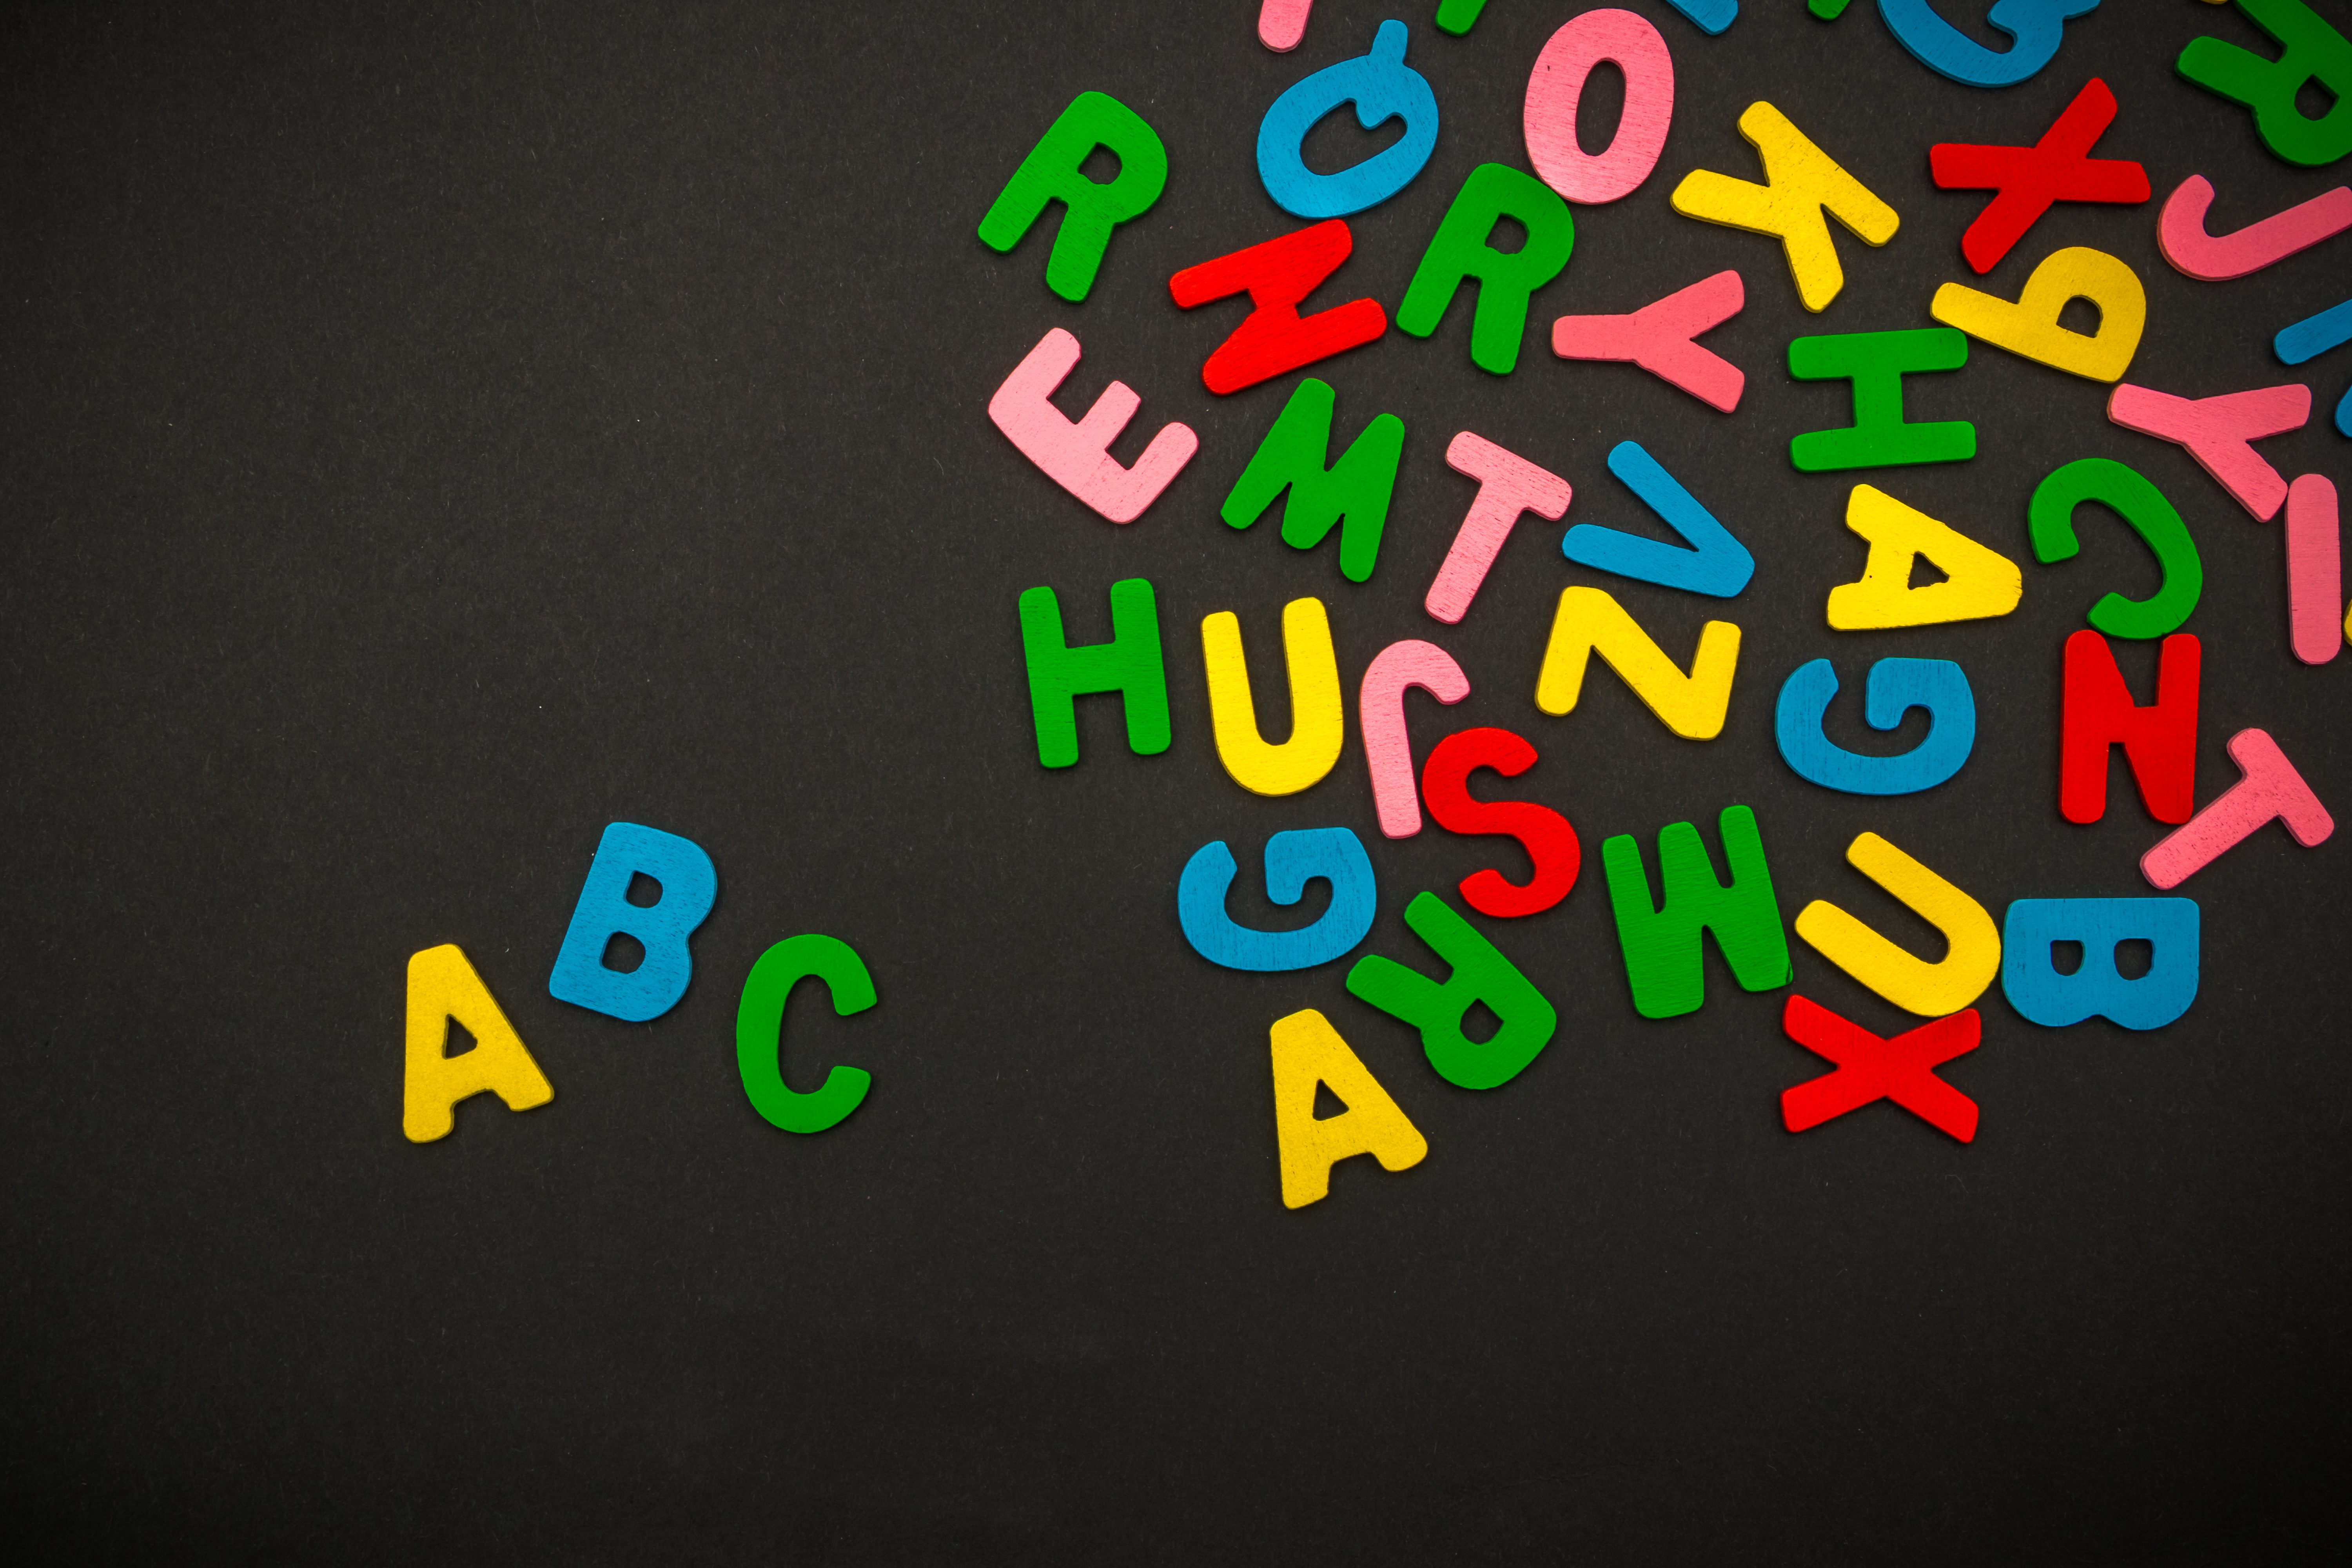
abc, alphabet, alphabet letter, baby, basic, blank, block, board, child, close up, closeup, color, colored, colorful, education, english, font, fonts, heap, kindergarten, learn, learning, letter, letterpress, letters, nobody, object, pieces, preschool, primary school, school, set, student, study, teach, teacher, text, toy, typography, wood letter, wooden letter, word, yellow, green, graphic design, logo, computer wallpaper, graphics, brand